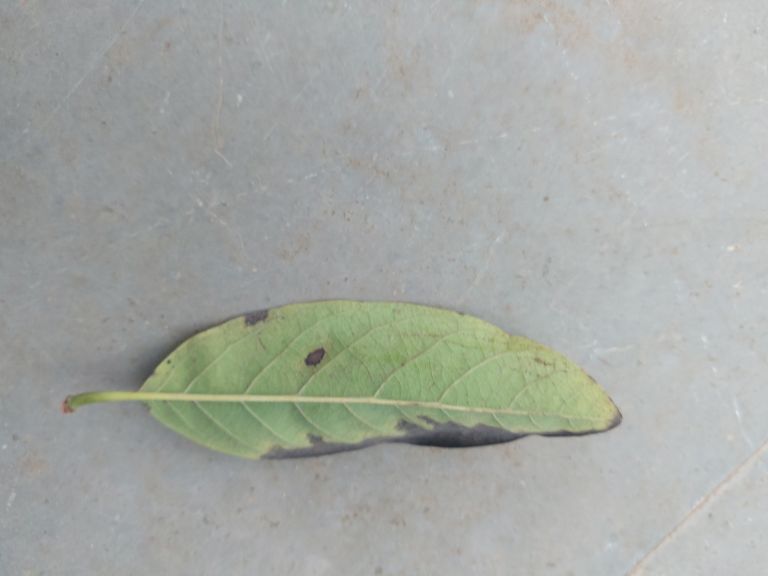
Disease label: Leaf spot on Leaves